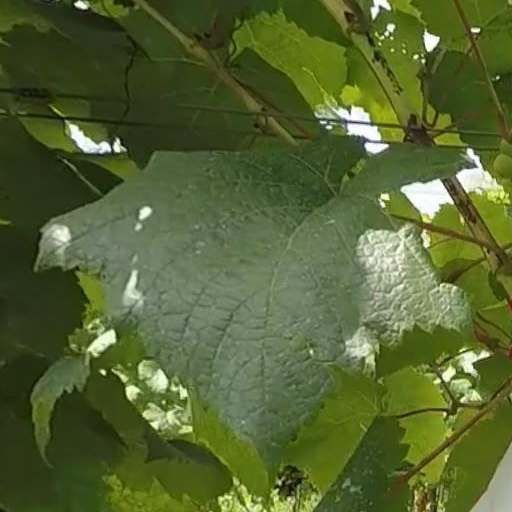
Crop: grape